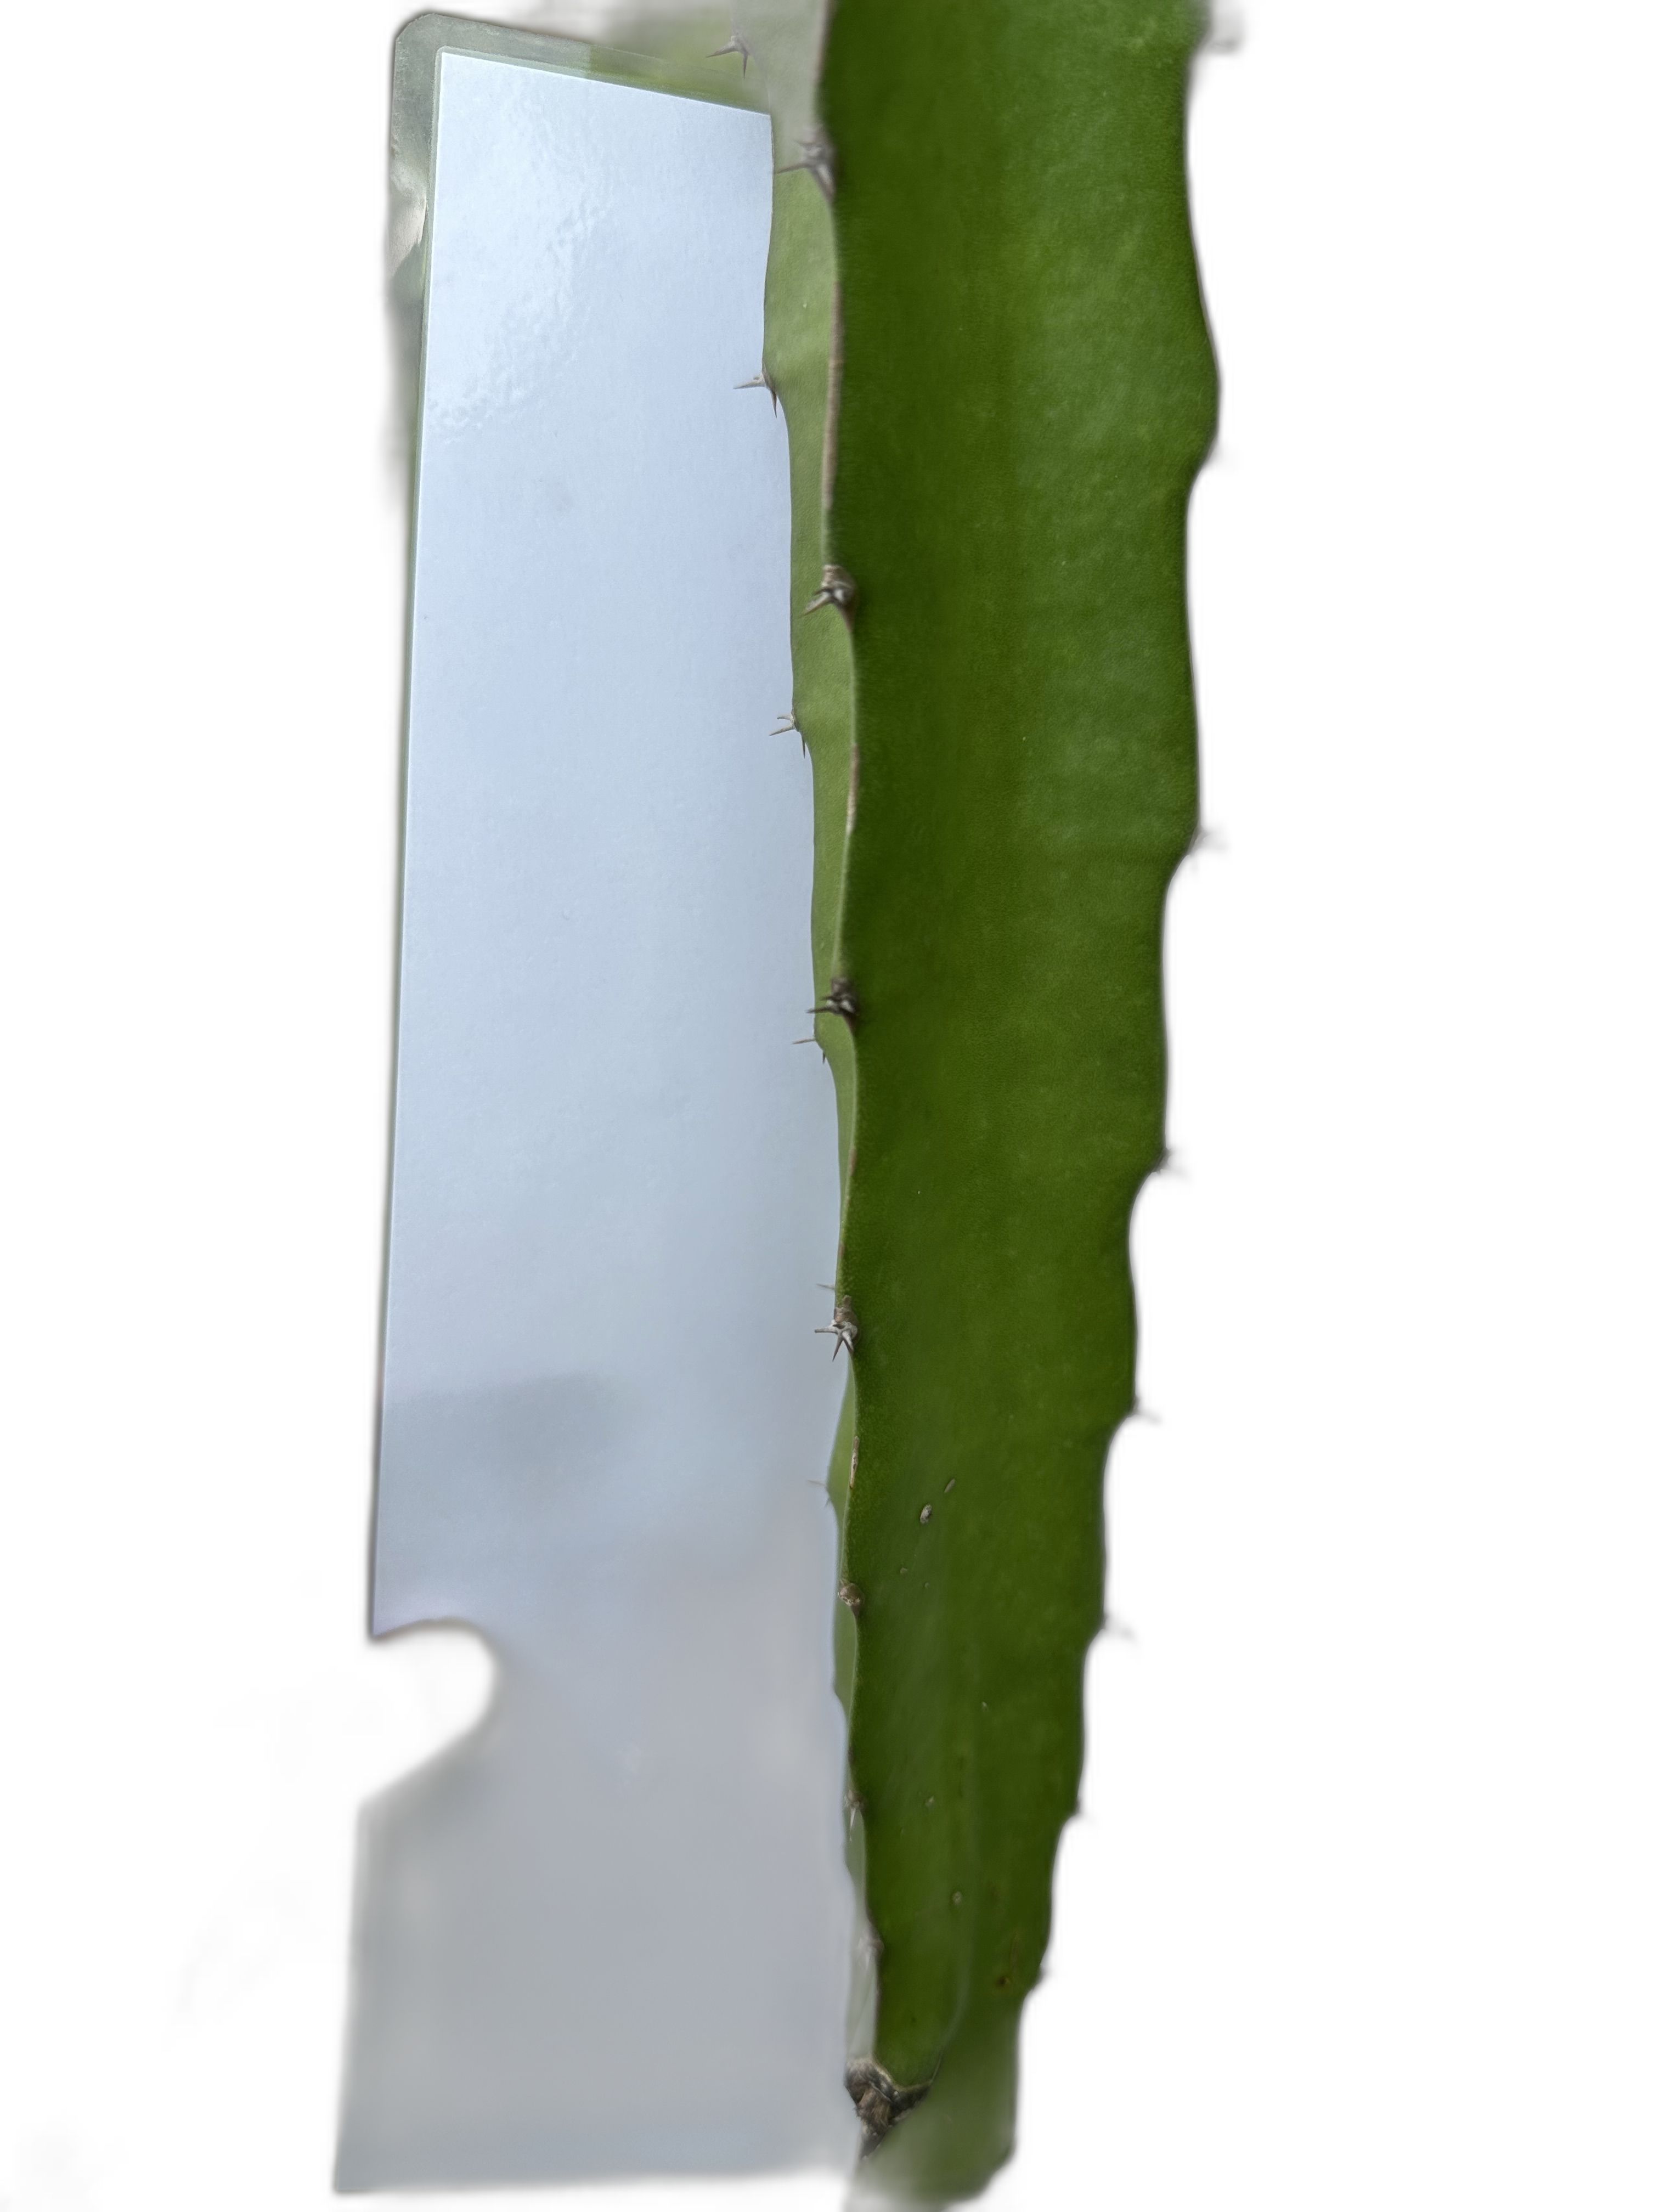
Label: Good leaf